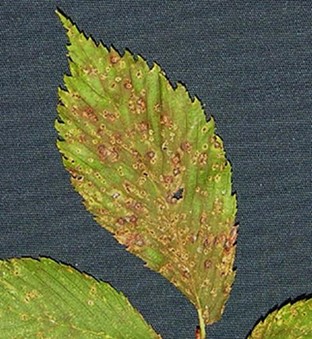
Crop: cherry
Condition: spot